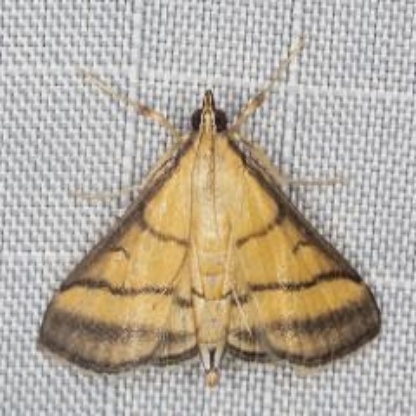
Nhãn: Sâu cuốn lá nhỏ ( Rice leaf folder)